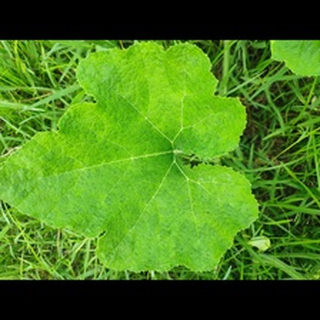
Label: healthy_pumpkin